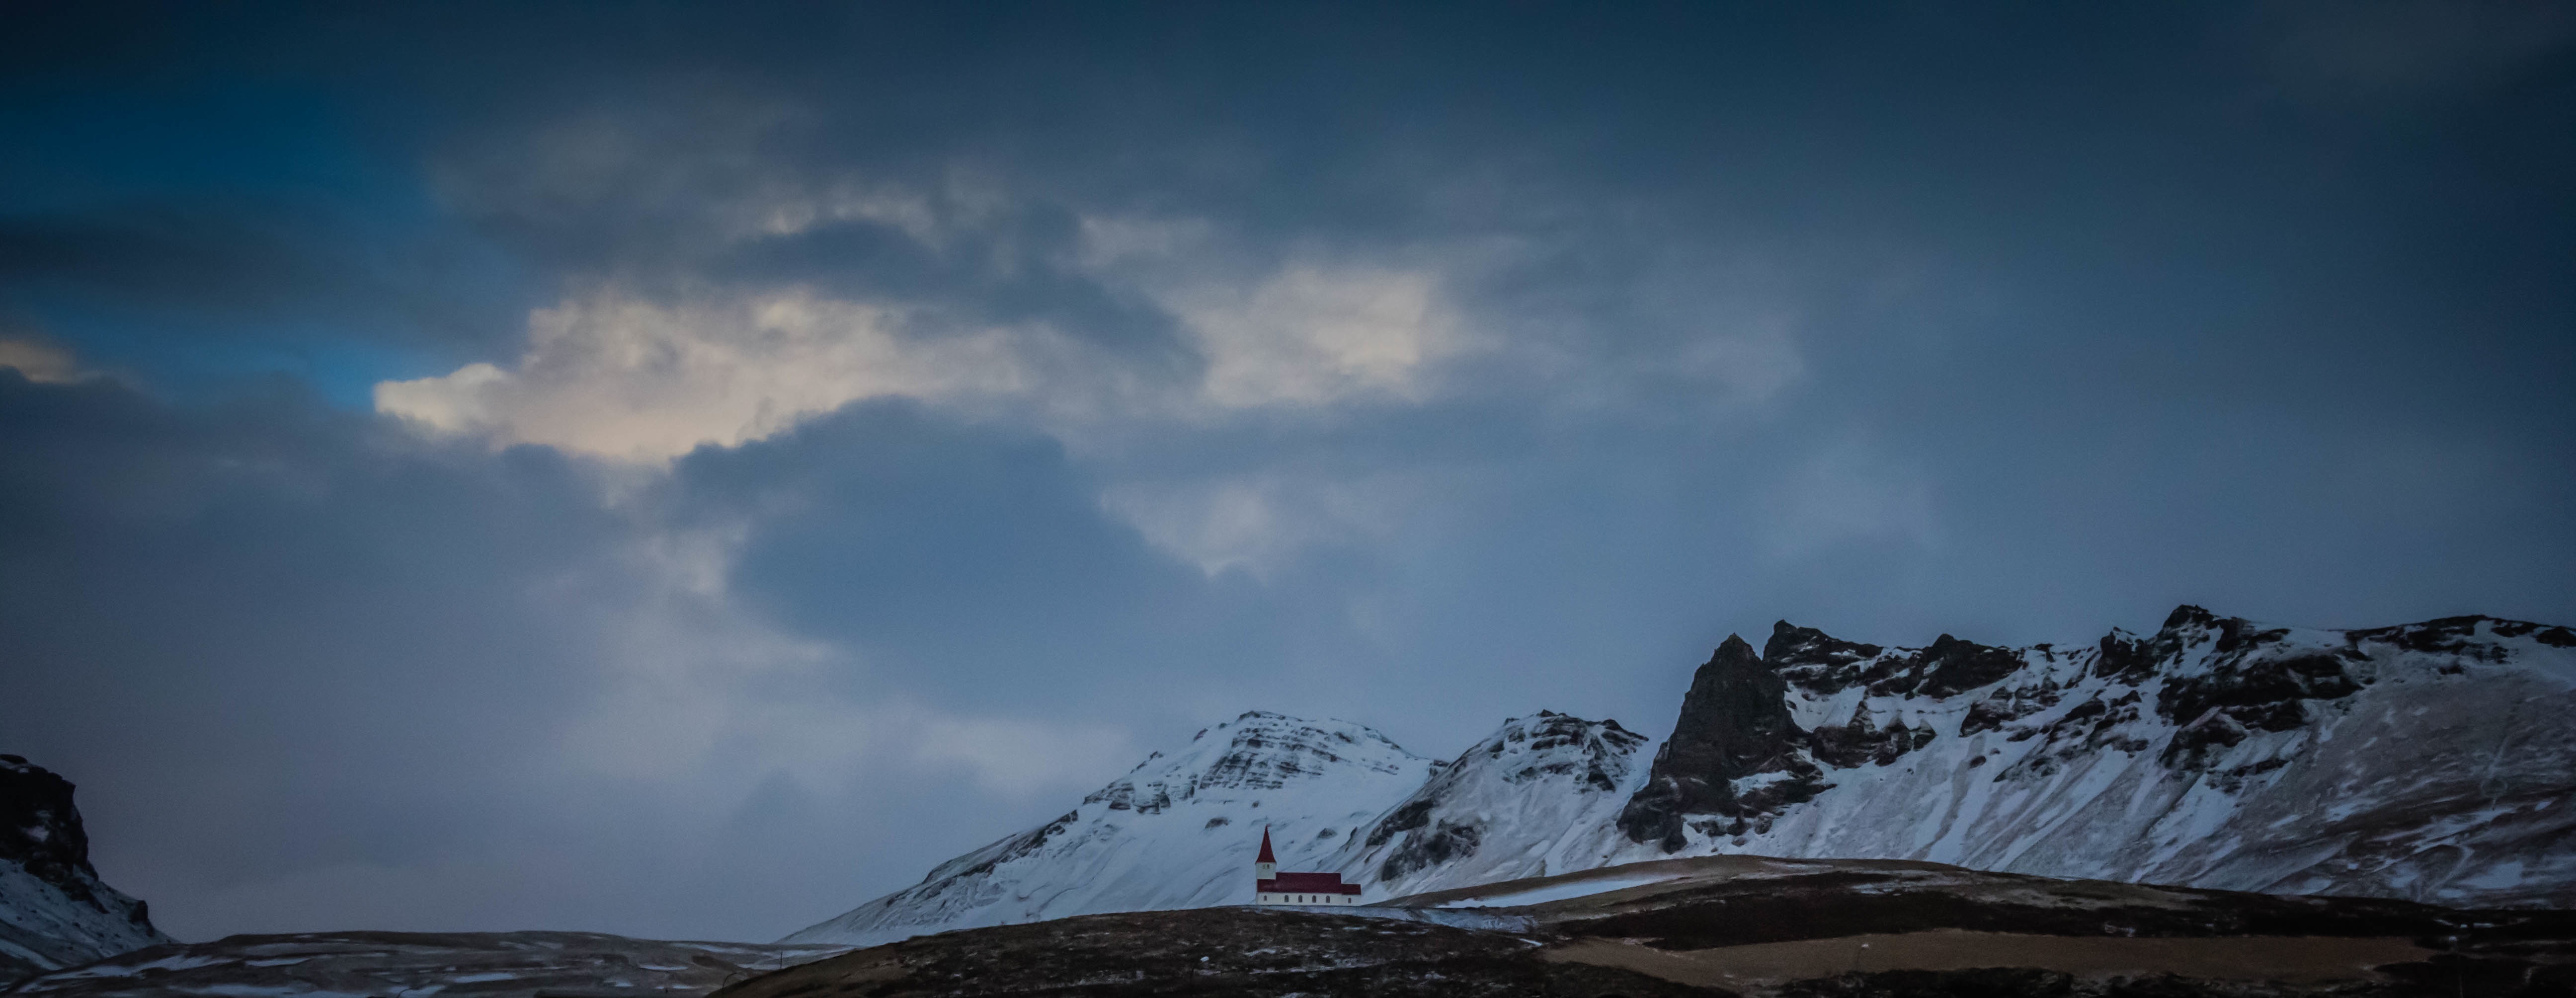
landscape, rock, mountain, snow, cold, winter, cloud, sky, mountain range, evening, weather, church, summit, outdoors, landform, wintertime, snowy mountains, church building, mountainous landforms, geological phenomenon